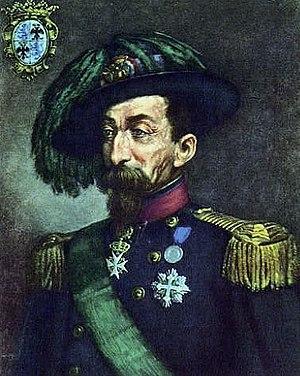
Les bersagliers sont un corps de l'Armée de terre italienne. Créée en 1836 par le général Alessandro La Marmora pour servir dans l'Armée royale sarde, qui deviendra plus tard l'Armée royale d'Italie, cette unité d'infanterie légère est caractérisée par sa grande mobilité, par le port d'un chapeau à larges bords, utilisé seulement dans l'uniforme de parade à l'époque contemporaine, décoré de plumes de coq de bruyère présentes également sur les casques de combat moderne, et par sa fanfare défilant au pas de course en jouant l'hymne des bersagliers Flik Flok.
Le sac de Gênes est le nom d'un épisode historique qui s'est déroulé entre le jeudi 5 avril 1849 et le mercredi 11 avril 1849 qui eut comme protagonistes qui participèrent à la vaine défense de la ville le géologue et homme politique italien Lorenzo Pareto, commandant de la « Guardia Civica » et Alessandro De Stefanis, étudiant universitaire et militaire à Custoza.
Alessandro La Marmora, né le 27 mars 1799 à Turin, mort le 7 juin 1855 en Crimée, est un général italien. Il est un grand personnage du Risorgimento italien, fondateur du corps des bersagliers.